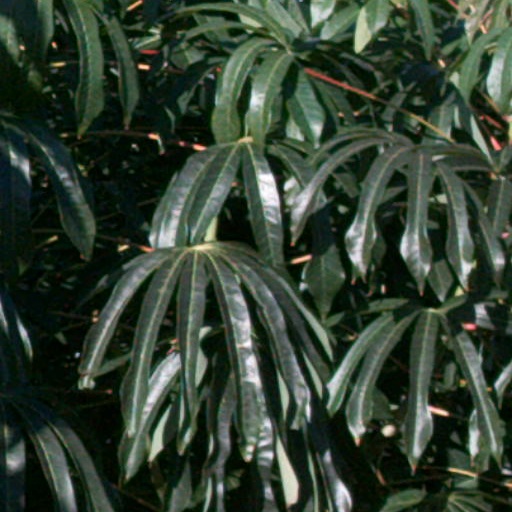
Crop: cassava